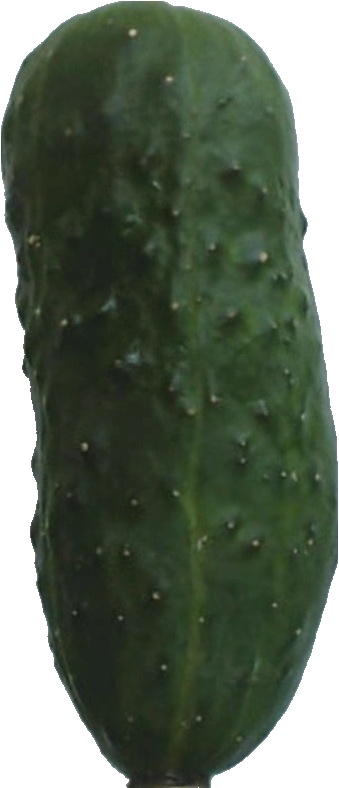
Label: cucumber_1